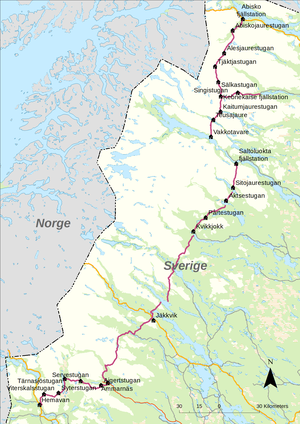
Kungsleden, mot suédois signifiant Voie Royale, est un sentier de trekking d'environ 425 km de longueur, au nord de la Suède.